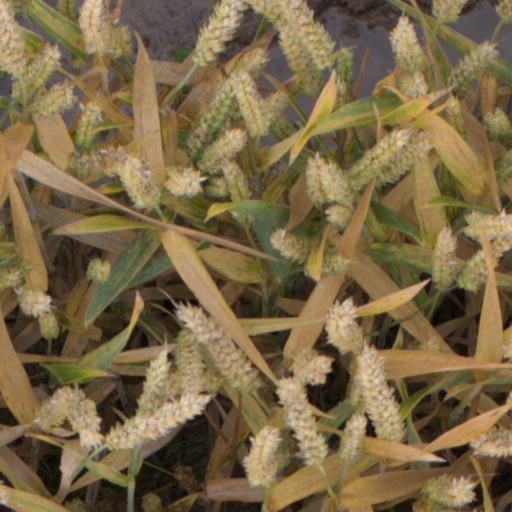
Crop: wheat